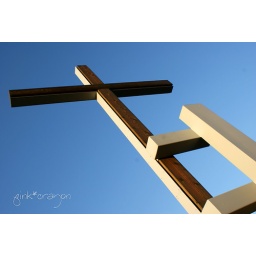
the cross in front of westside family church near KC MO. The sky couldn't have been prettier that day!